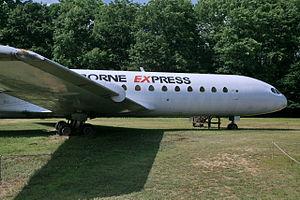
La Sud-Aviation SE 210 Caravelle est un avion de ligne biréacteur, destiné aux itinéraires court et moyen-courriers, produit entre 1958 et 1973 par la société française Sud-Aviation qui devient Aérospatiale en 1970. Premier biréacteur civil au monde produit en série, il présente la caractéristique, innovante pour l'époque, d'avoir les moteurs placés à l'arrière du fuselage et non dans les ailes comme pour le Comet, ou dans des nacelles subalaires comme c'est le cas pour le 707 de Boeing. Conçue pour remplacer les avions à moteurs à pistons tels que le Douglas DC-6, la Caravelle peut emporter, selon les versions, de 80 à plus de 130 passagers sur une distance maximale comprise entre 1 650 et 3 400 km.